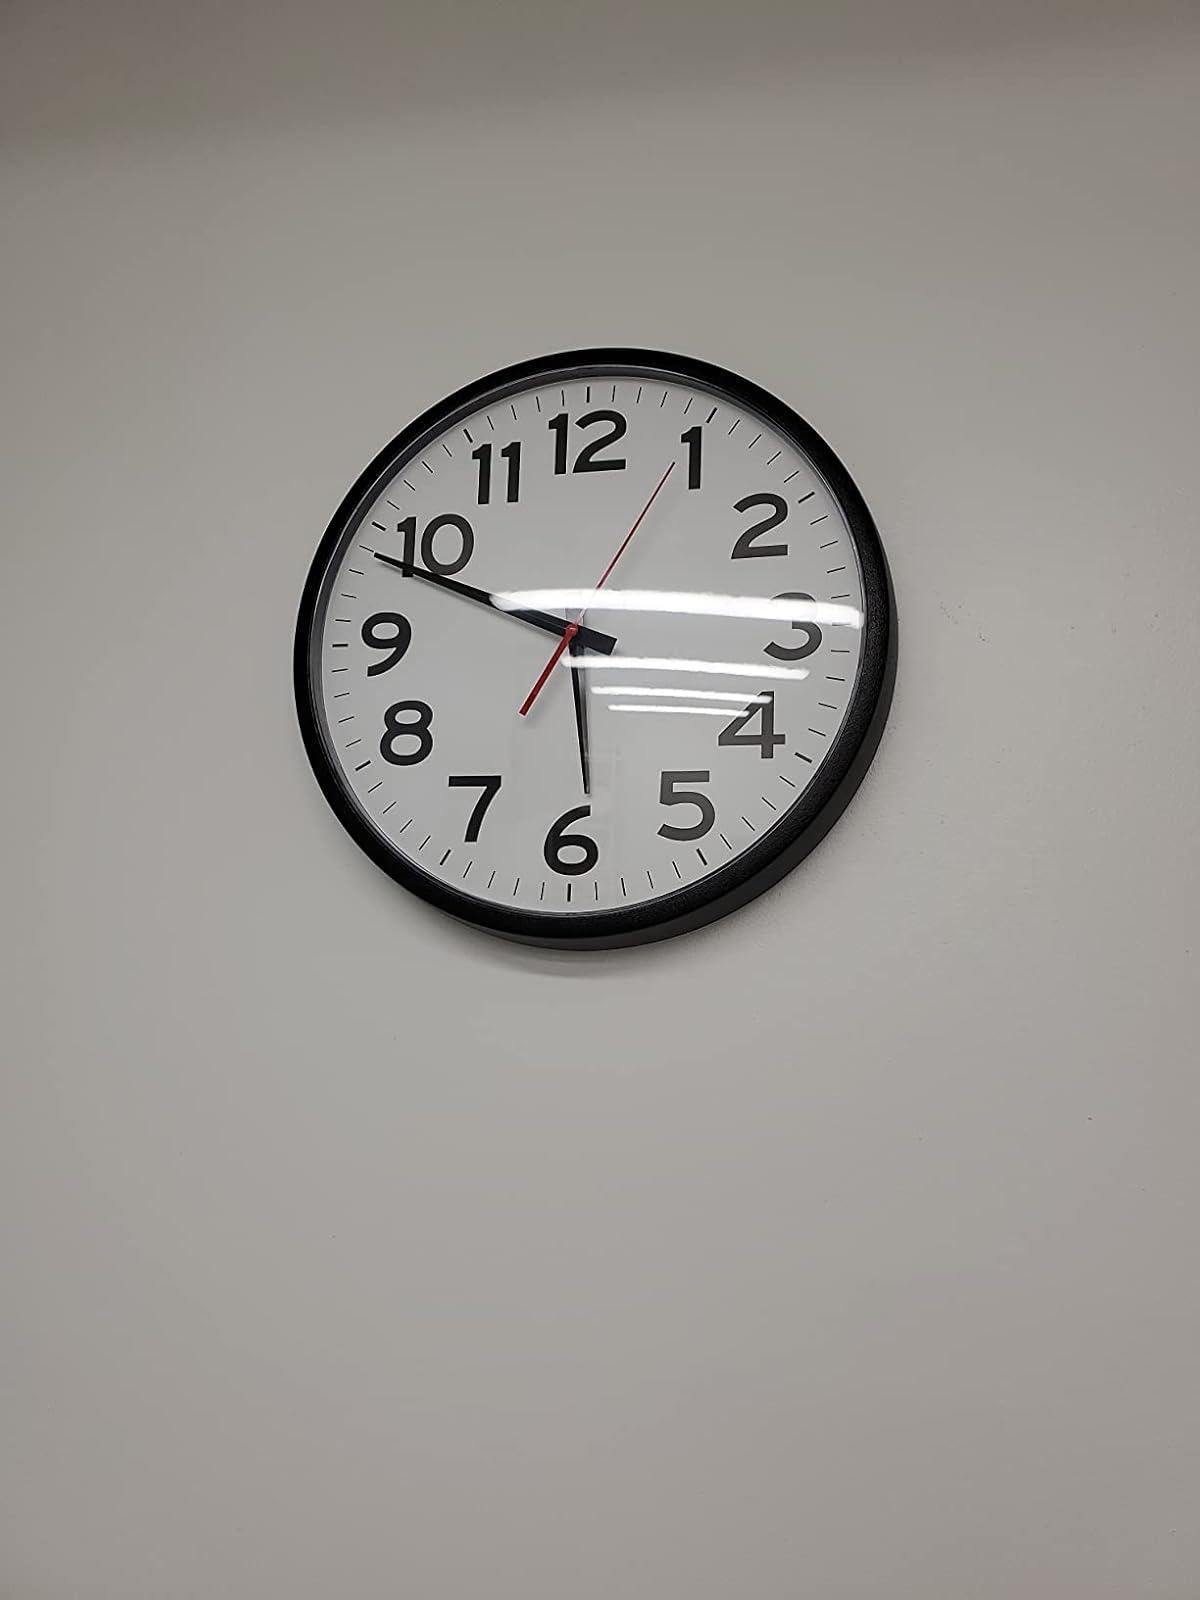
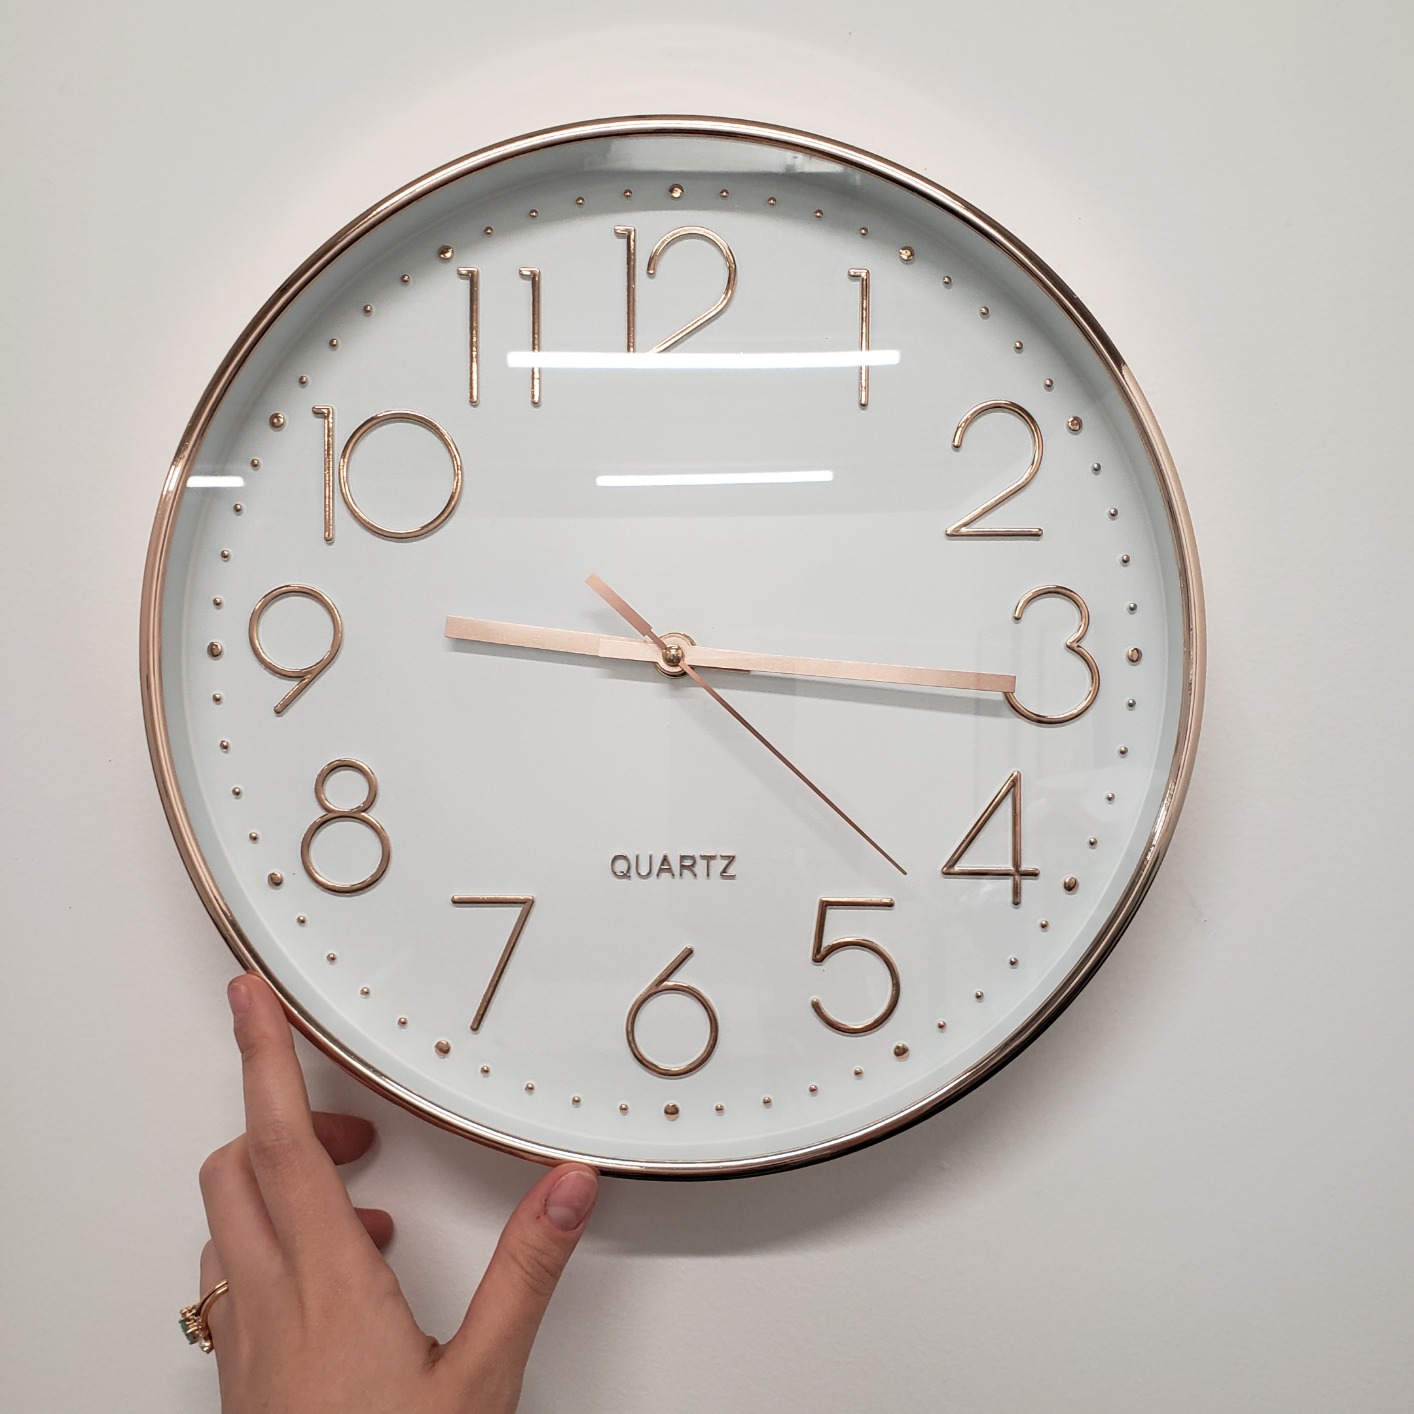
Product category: clock
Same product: no